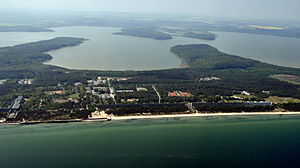
Buschvitz / Seværdigheder
Buschvitz er en kommune i det nordøstlige Tyskland, beliggende ca. 5 km nordøst for Bergen auf Rügen på øen Rügen. Kommunen er en del af Landkreis Vorpommern-Rügen. Landkreis Vorpommern-Rügen ligger i delstaten Mecklenburg-Vorpommern. Kommunen er beliggende i udkanten af landområdet Muttland ved Kleiner Jasmunder Bodden.